Mistress (TV series)

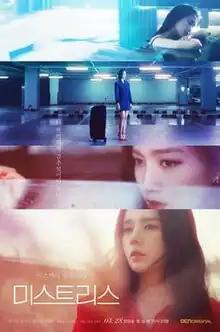
Promotional poster

Mistress is a 2018 South Korean television series based on the 2008–2010 British series of the same name. It stars Han Ga-in, Shin Hyun-been, Choi Hee-seo and Goo Jae-yee. The series aired on OCN from April 28 to June 3, 2018 on Saturdays and Sundays at 22:20 (KST).